List of The Neighbors characters

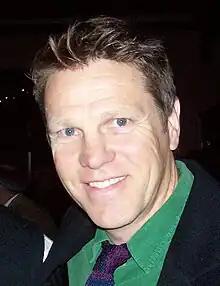
Simon Templeman obtained the role of Larry Bird, the leader of the aliens.

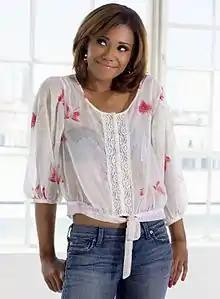
Toks Olagundoye as Jackie Joyner-Kersee, wife of Larry Bird.

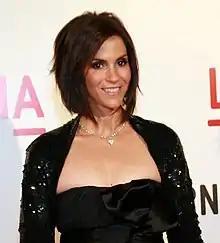
Jamie Gertz stars as Debbie Weaver, matriarch of the human family in the neighborhood.

The Neighbors is a sci-fi sitcom about a family of humans living in a community of extraterrestrials in Bayonne, New Jersey. The main cast includes Jami Gertz, Lenny Venito, Simon Templeman, Toks Olagundoye, Clara Mamet, Tim Jo, Ian Patrick, Max Charles, and Isabella Cramp.